Prazeres, Madeira

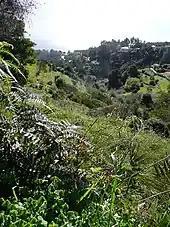
Perspective of the parish of Prazeres from the levada along the valley

Prazeres is central parish within the municipality of Calheta, juxtopositioned between Estreito da Calheta and Fajã da Ovelha. Physically, it extends from the edge of the escarpment overlooking the Atlantic Ocean into the interior to the Serra do Paul. In addition, upon reaching its pinnacle in the interior (1276 metres) the border continues down the river-valley of the Ribeira da Janela. Most of the community, the built-up residential, commercial and productive buildings of the parish, are located on a main promontory overlooking the fajã (coastal debris field) of the parish of Jardim do Mar. Similarly, this area is the primary agricultural lands accessed by ancillary roads that extend almost to the edge of the cliffs. Starting in the area of the Regional Roadway 222 the terrain is more inclined, and forested until reaching the Serra do Paul.